Cerritos Library

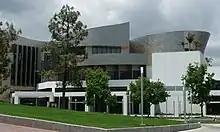
Cerritos Library as seen when looking north from the Cerritos Veterans Memorial

The 1999 book "The Experience Economy" is the inspiration for the designs. The Guggenheim Museum Bilbao served as inspiration for the layout and the exterior of the building.